Demetrius Rhodocanakis

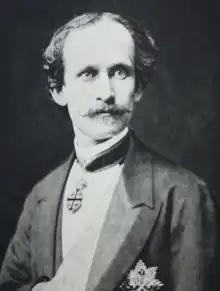
Photograph of Demetrius Rhodocanakis, unknown date (published in 1902/1903)

Demetrius Rhodocanakis (3 December 1840 – 2 September 1902) was a London-based 19th-century Greek merchant, forger and pretender. Demetrius was the last great Byzantine pretender, claiming to be a prince directly descended from the Palaiologos dynasty of the Byzantine Empire from the 1860s onwards, and then the rightful Emperor of Constantinople, as Demetrios II Dukas Angelos Komnenos Palaiologos Rhodokanakis, from 1895 to his death. Though he lost support after 1895 due to his claims of Byzantine descent having been exposed as forgeries, Demetrius was at one point widely recognized as a Byzantine prince, achieving the recognition of not only the British Foreign Office, but also Pope Pius IX.